2018 Summer Youth Olympics

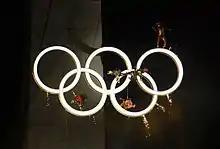
Presentation of the Olympic Rings at the opening ceremony

Athens (Greece) - La Plata "(Buenos Aires)" - Parana "(Entre Rios)" - Santa Fe "(Santa Fe)" - Iguazu "(Misiones)" - Corrientes "(Corrientes)" - Jujuy "(Jujuy)" - Salta "(Salta)" - Tucuman "(Tucuman)" - Catamarca "(Catamarca)" - La Rioja "(La Rioja)" - Mendoza "(Mendoza)" - San Juan "(San Juan)" - Cordoba "(Cordoba)" - Neuquen "(Neuquen)" - Bariloche "(Rio Negro)" - Ushuaia "(Tierra del Fuego)" - Buenos Aires "(Federal Capital)" (Argentina)